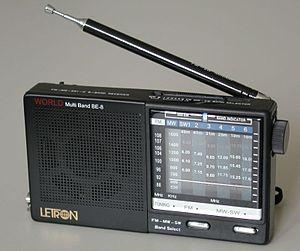
La radiodiffusion est l'émission de signaux par l'intermédiaire d'ondes électromagnétiques destinées à être reçues directement par le public en général et s'applique à la fois à la réception individuelle et à la réception communautaire. Ce service peut comprendre des émissions sonores, des émissions de télévision ou d'autres genres d'émission. Il s'agit d'une forme de radiocommunication.
Interférence est le 5ᵉ épisode de la saison 3 du feuilleton télévisé Prison Break.
Un récepteur radio est un appareil électronique destiné à capter, sélectionner et décoder les ondes radioélectriques émises par les émetteurs radio. La fonction de décodage consiste à extraire des ondes captées, les informations qui y ont été incorporées lors de l'émission : sons ou signaux numériques.